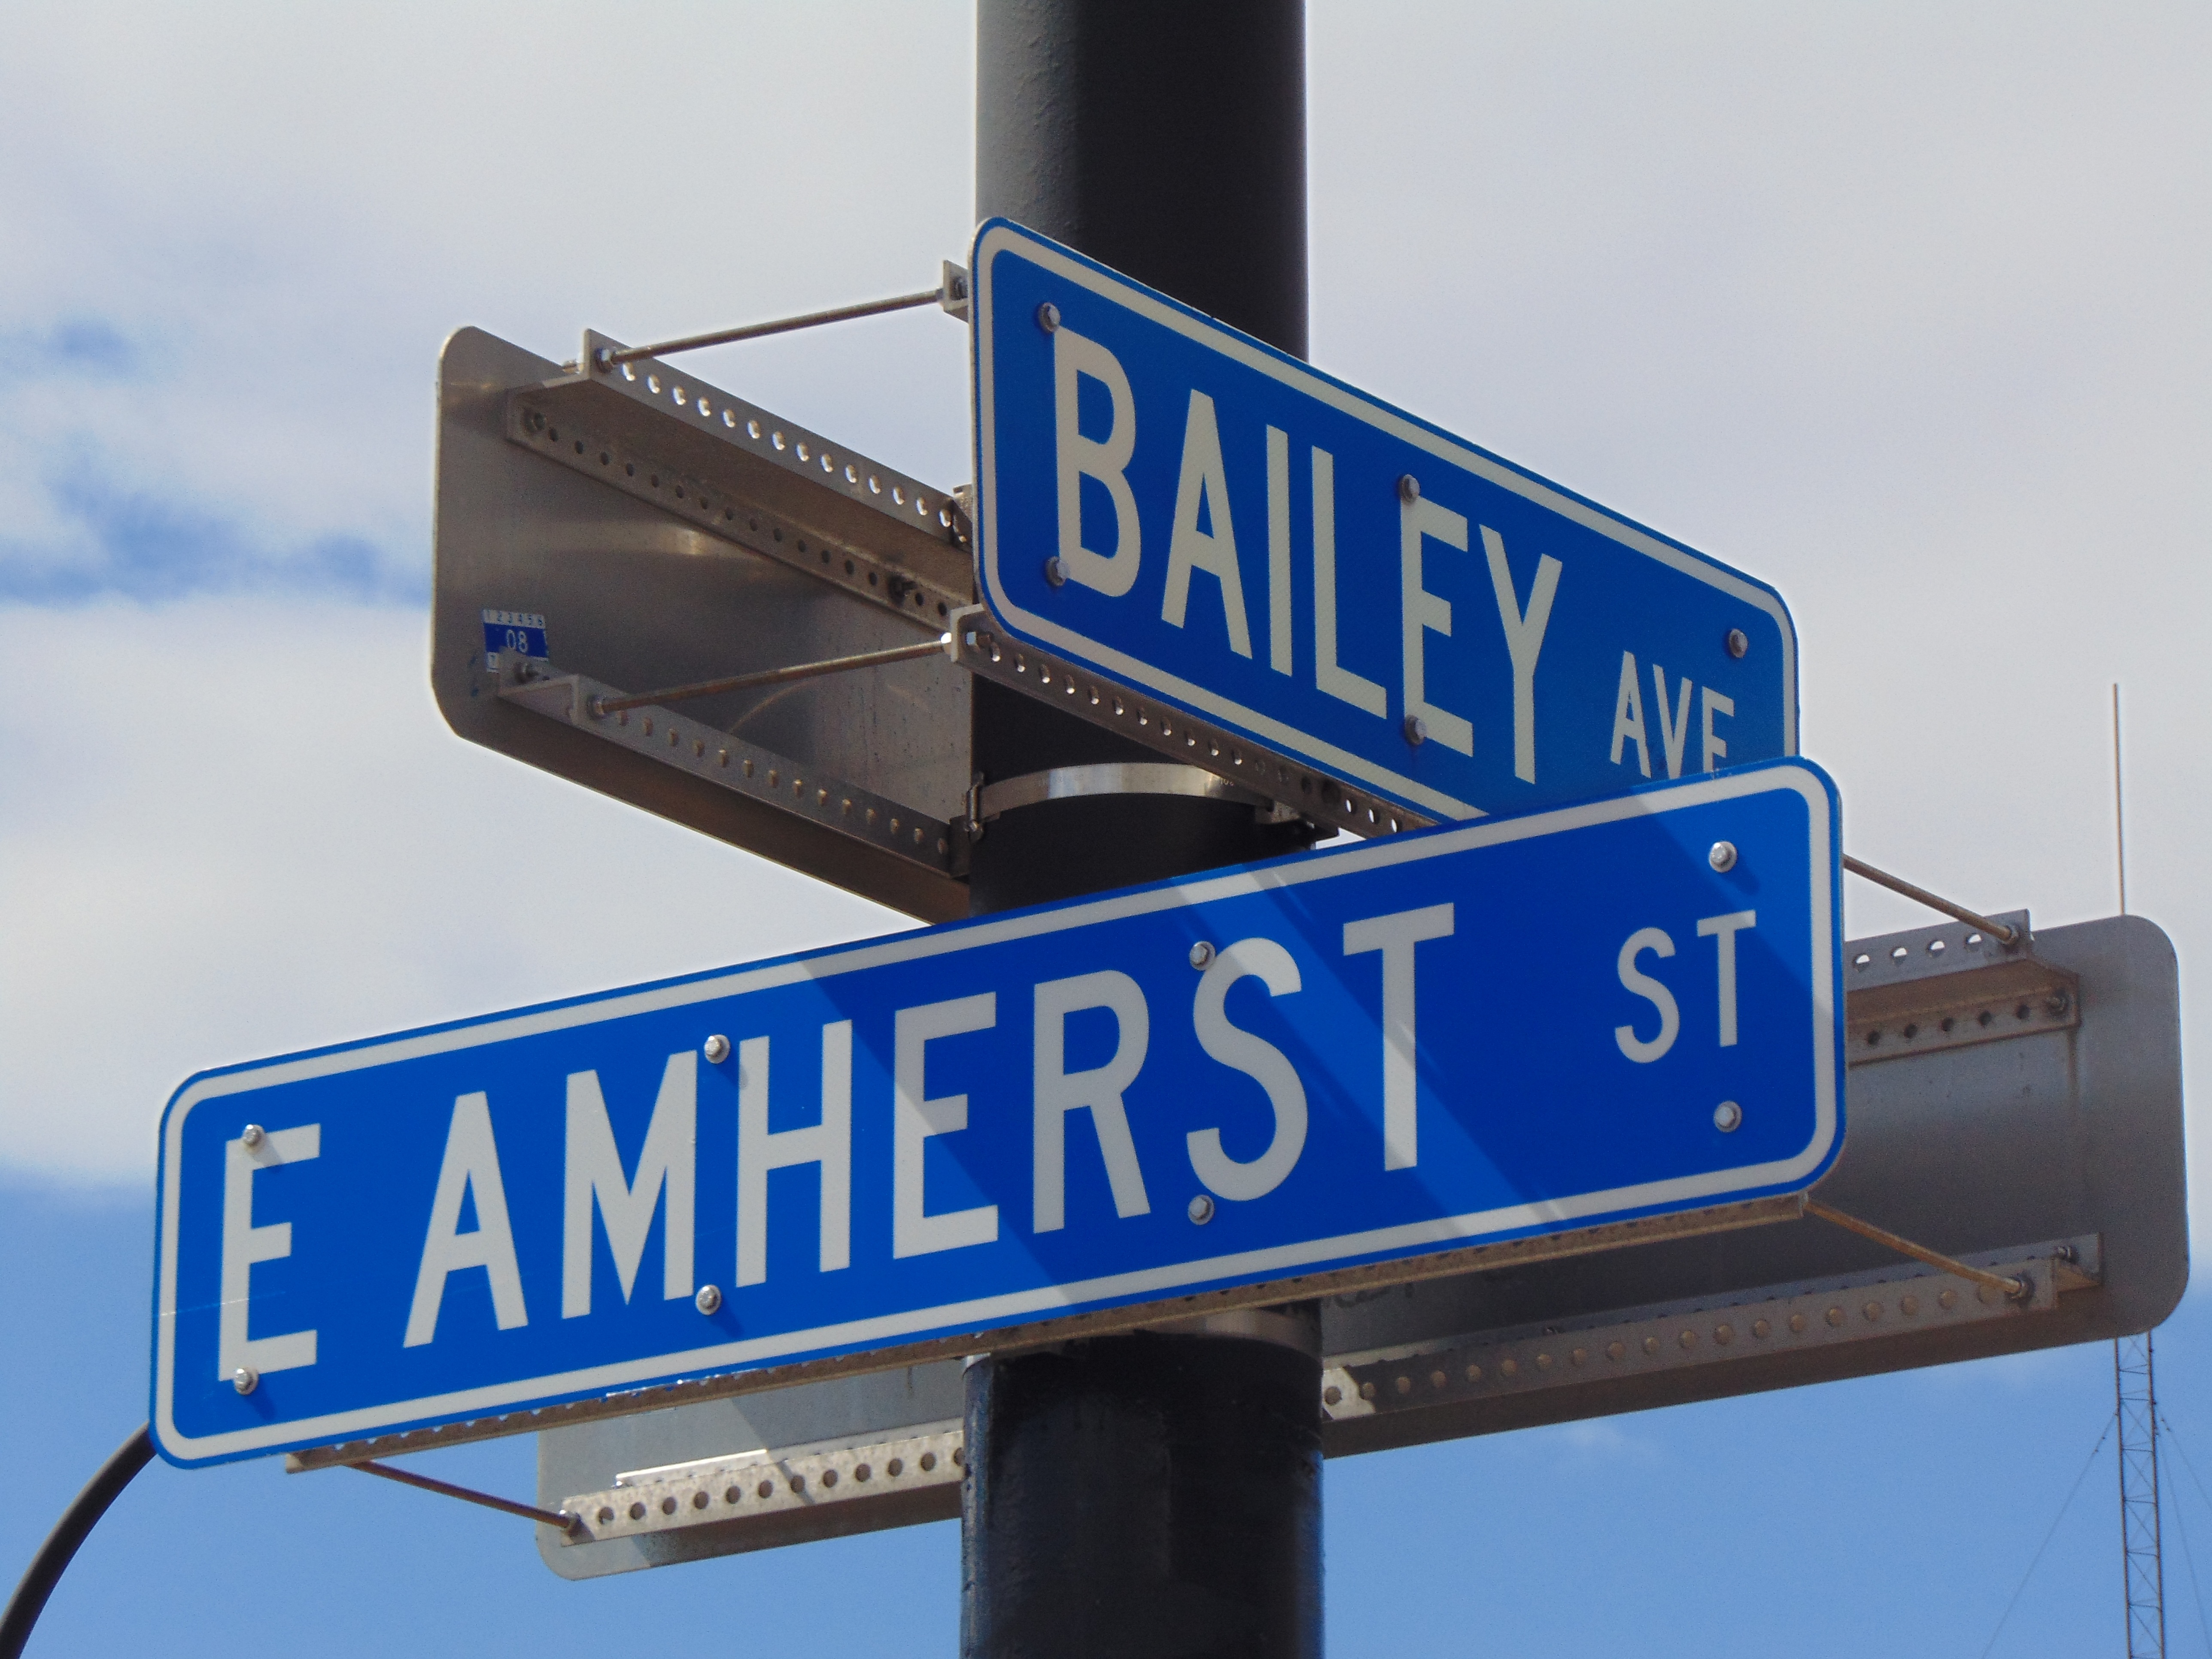
highway, advertising, sign, street sign, signage, bailey, buffalo, east, traffic sign, amherst, vehicle registration plate